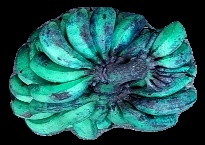
Variety: rasbale
Grade: grade3